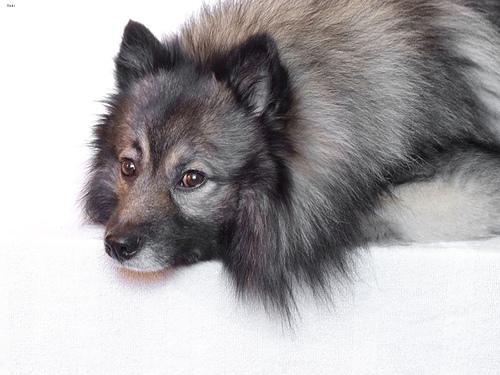
Breed: keeshond